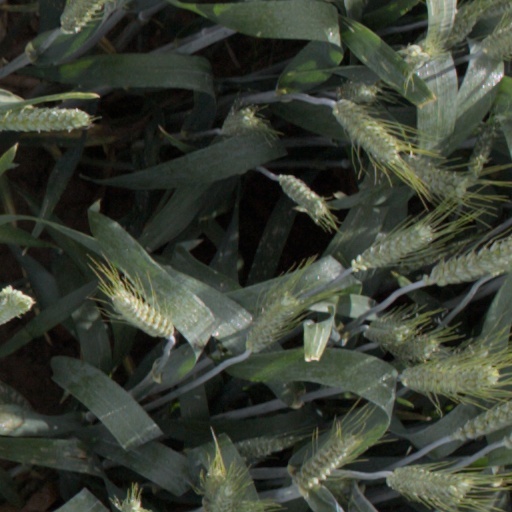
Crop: wheat